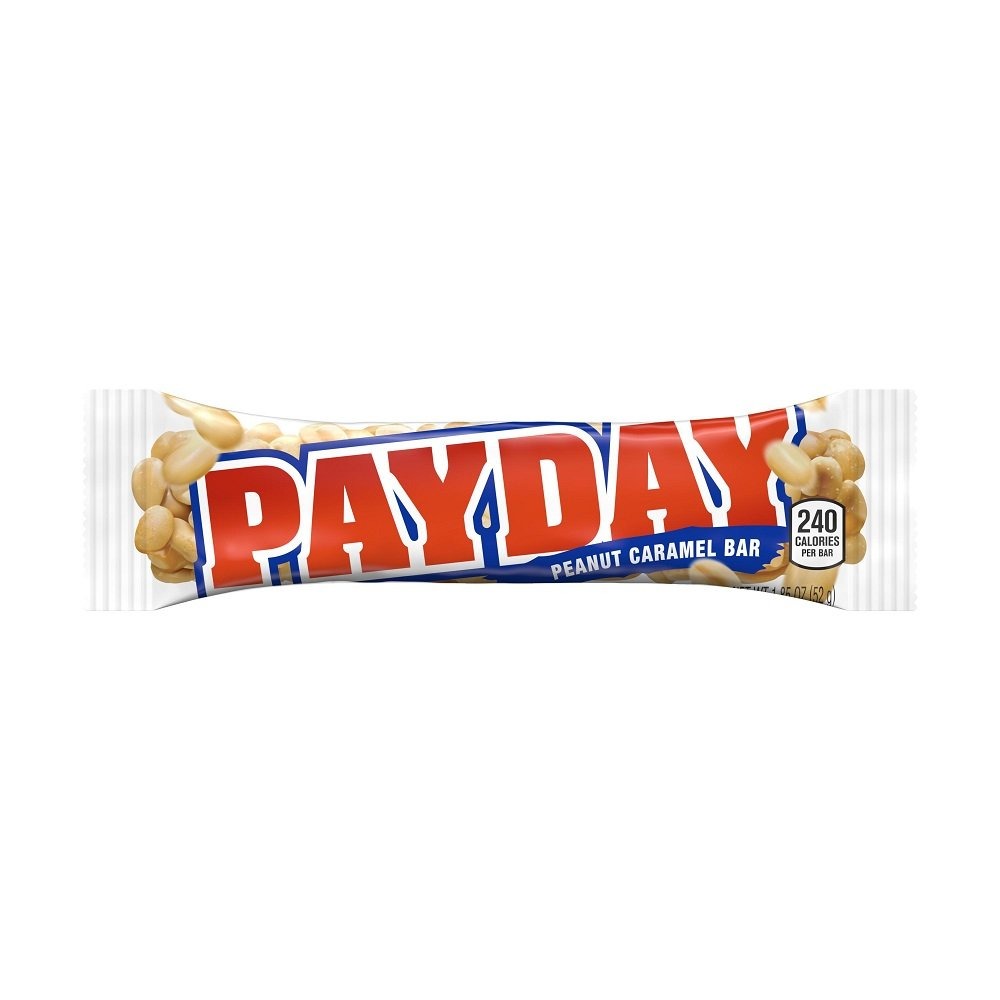
Item Name: PAYDAY Peanut Caramel Bar (1.85Ounce Bars, Pack of 24)
Bullet Point: PayDay Bar - 1.85 oz. Bar - 24 ct.
Value: 44.4
Unit: Ounce

Price: 25.89